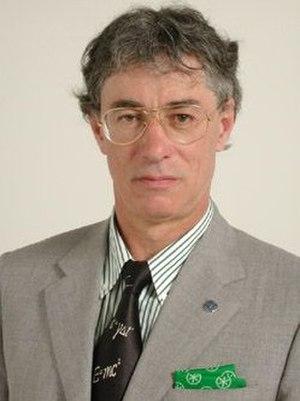
Les élections générales italiennes de 1996 ont eu lieu le 21 avril 1996, afin d'élire les 630 députés et les 315 sénateurs de la treizième législature du Parlement italien, pour un mandat de cinq ans.